D. J. White

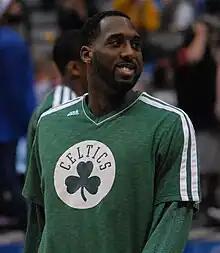
White with the Boston Celtics in 2013

Dewayne "D. J." White Jr. (born August 31, 1986) is an American former professional basketball player, who was selected in the first round of the 2008 NBA draft. Standing at , he played the power forward position. He played for parts of seven seasons in the NBA, before continuing his career playing overseas. He is currently the General Manager of the OKC Blue.